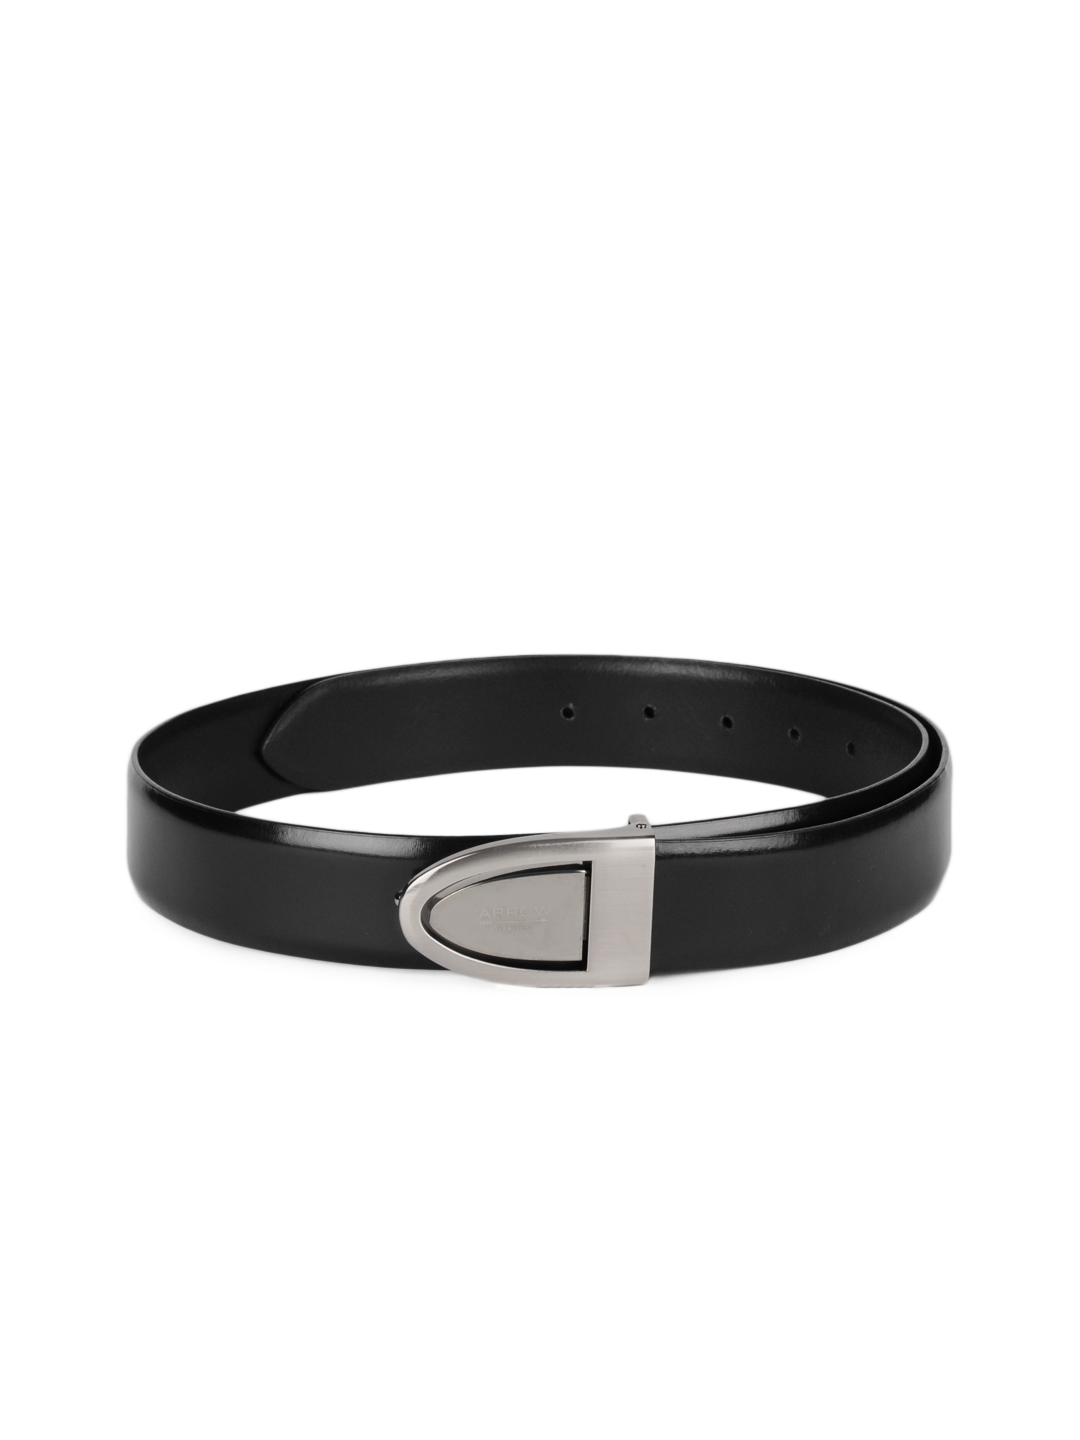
Arrow Men Black Belt
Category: Accessories / Belts / Belts
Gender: Men
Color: Black
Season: Summer 2012
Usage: Casual